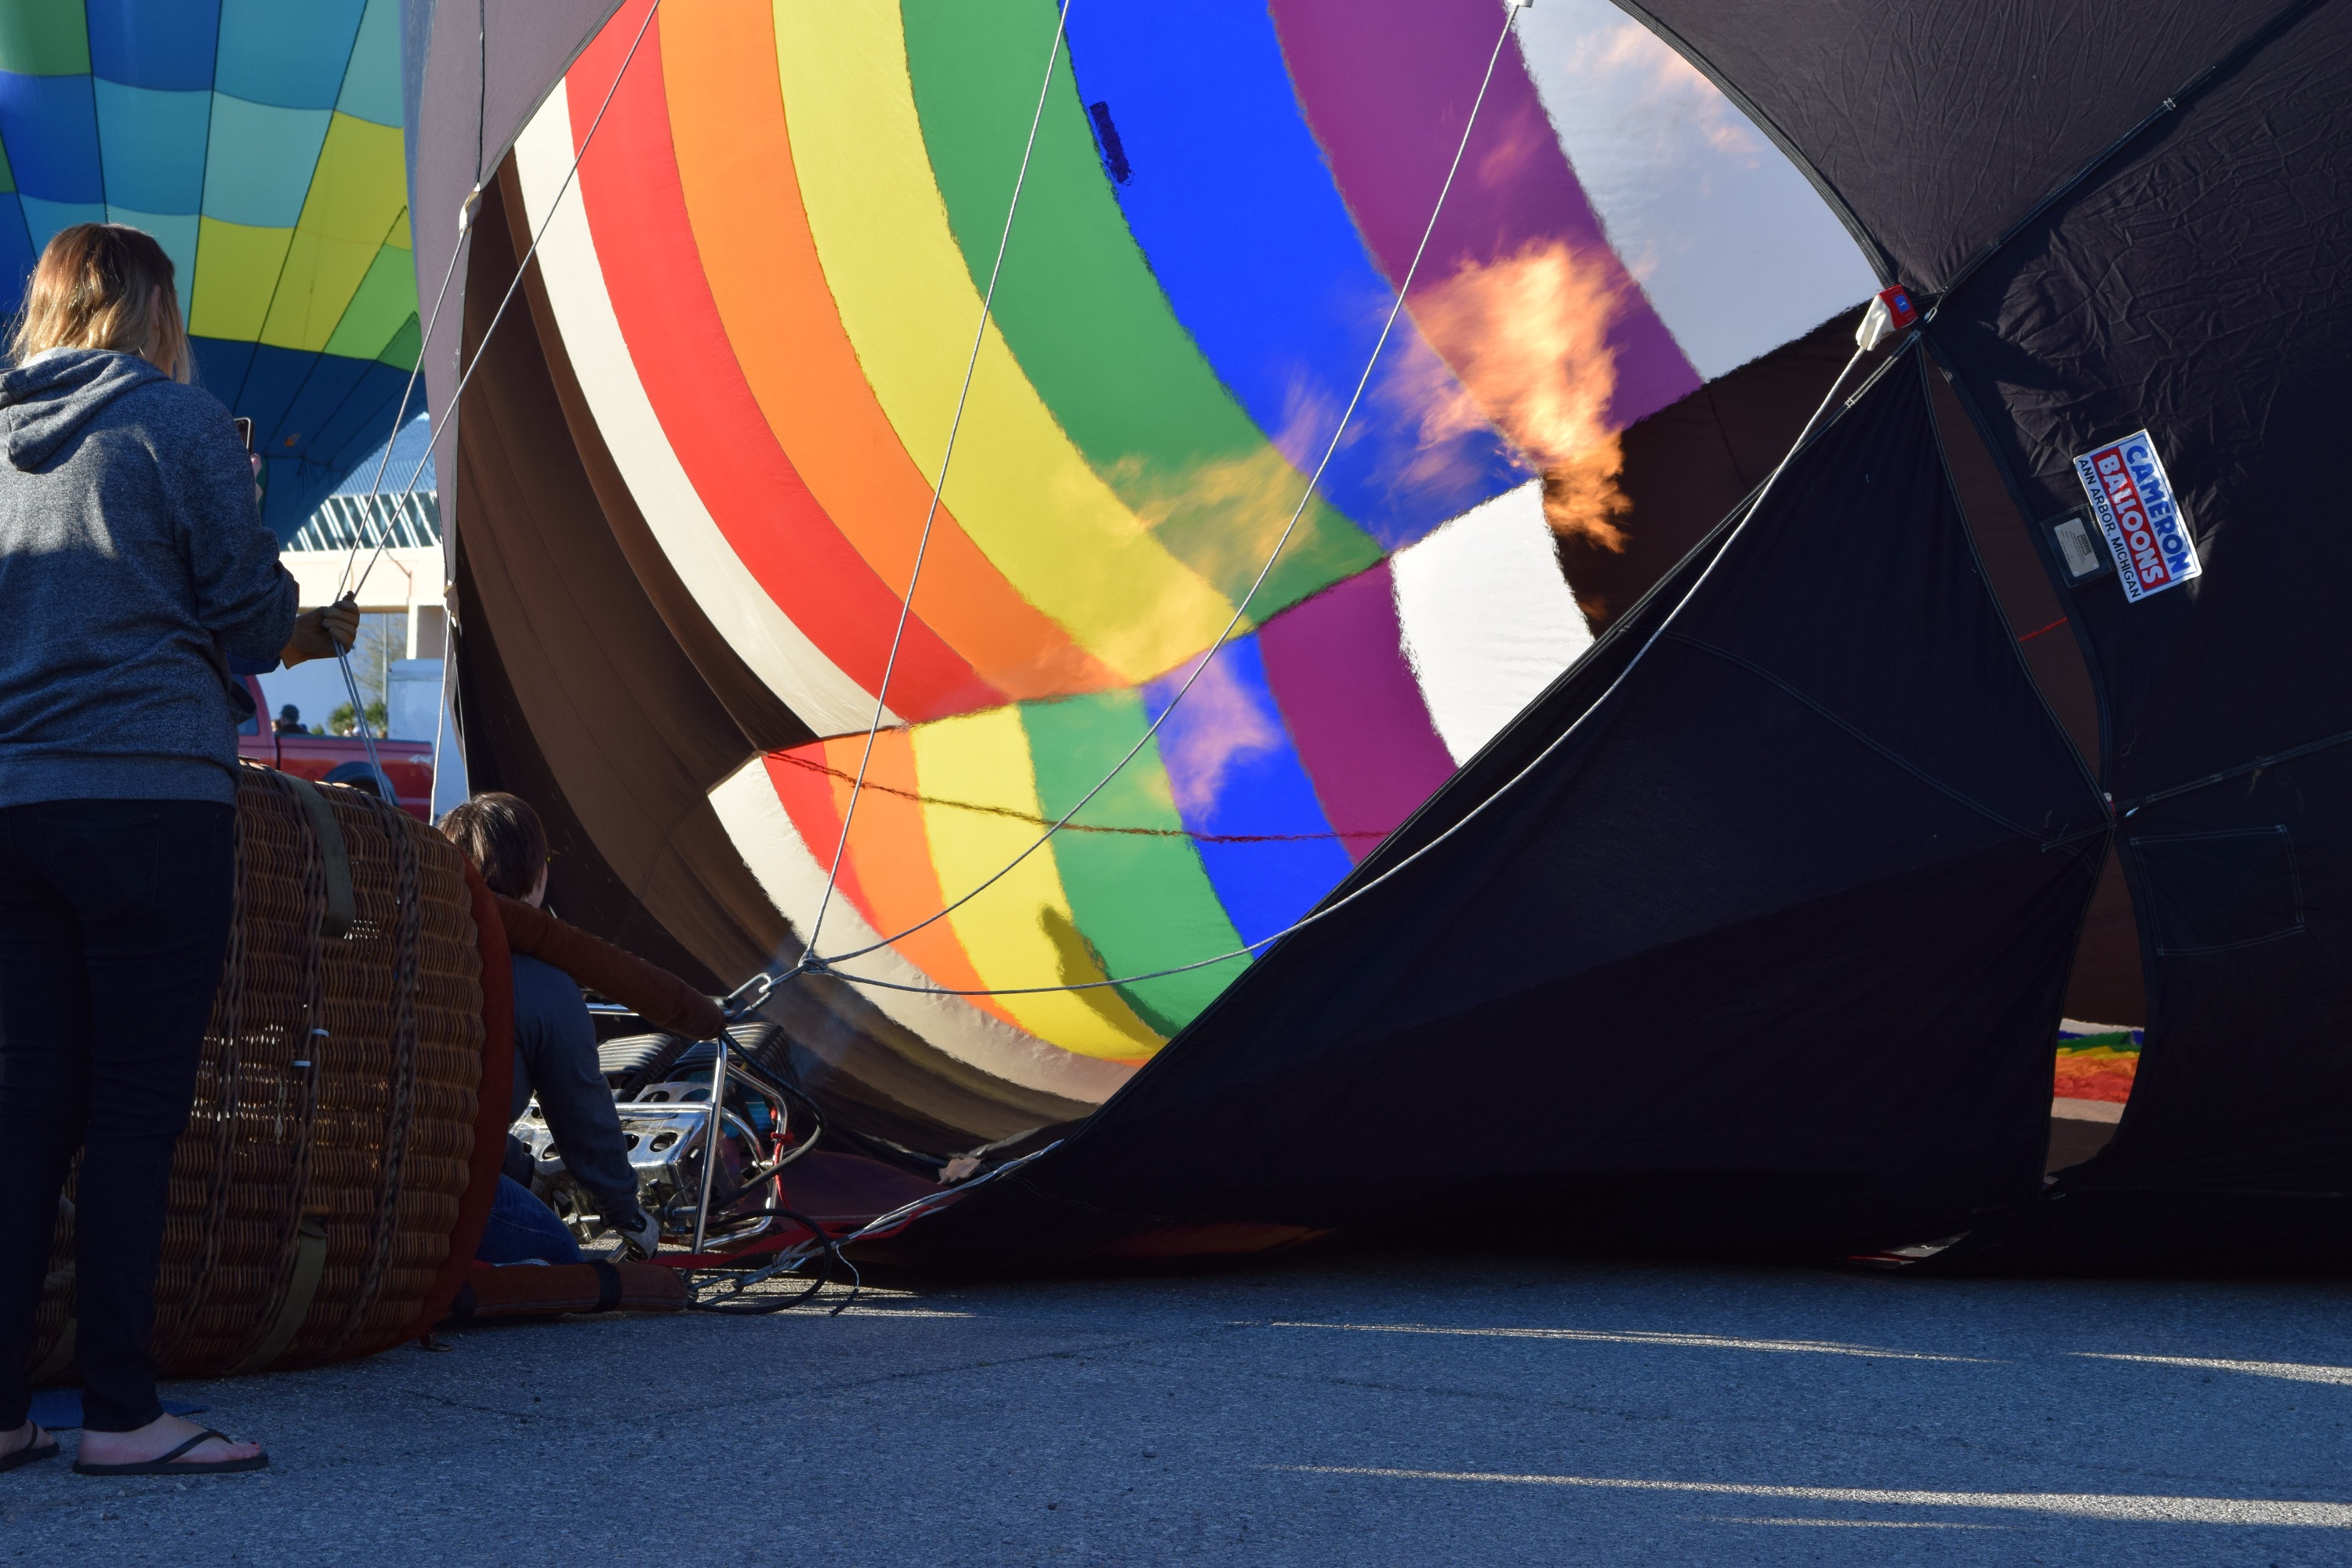
hot air balloon, aircraft, vehicle, color, flame, fire, blue, colorful, ballooning, balloon launch, atmosphere of earth